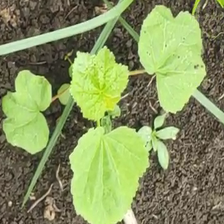
Weed species: Little_Mallow(Malva parviflora)